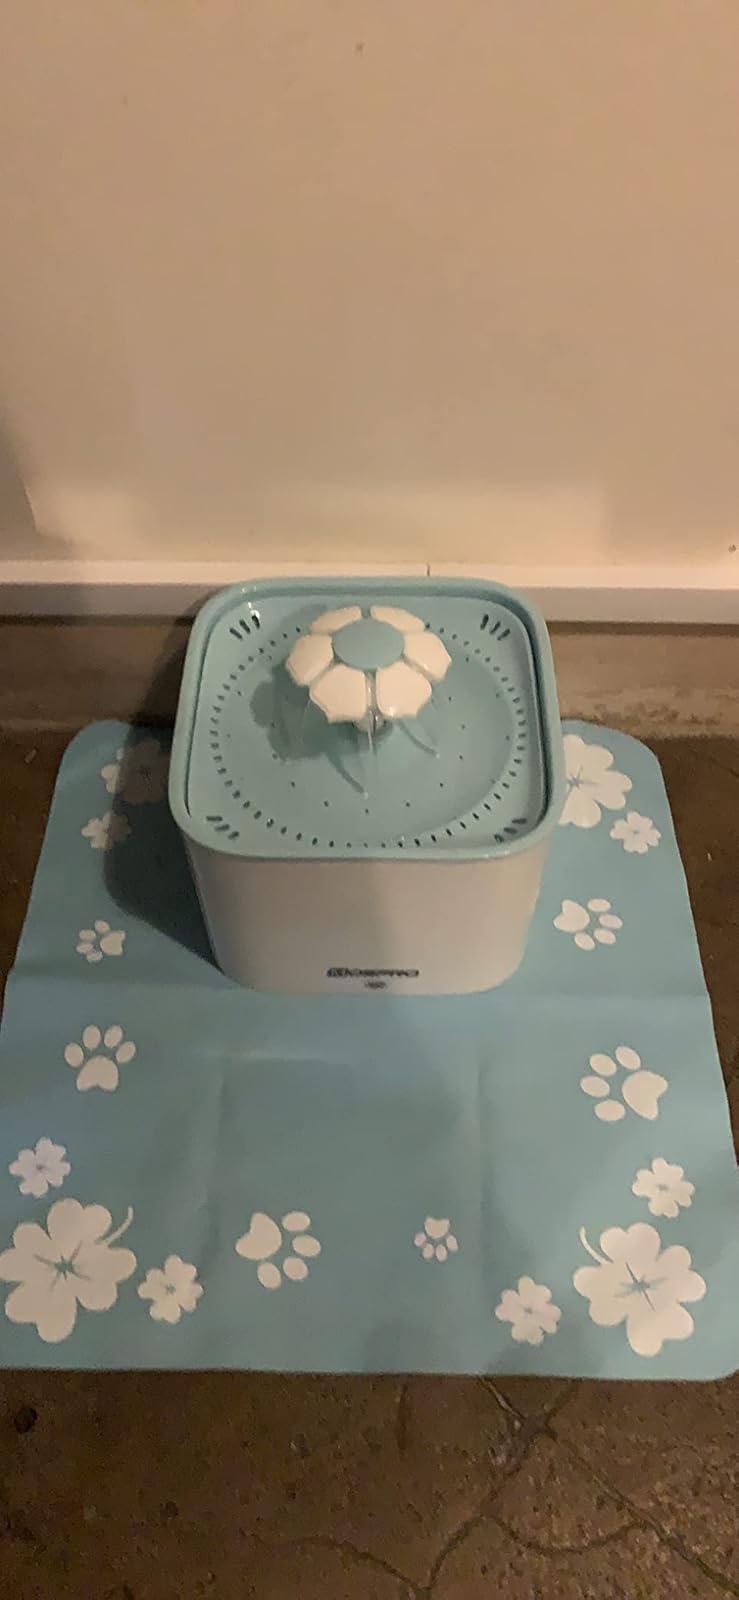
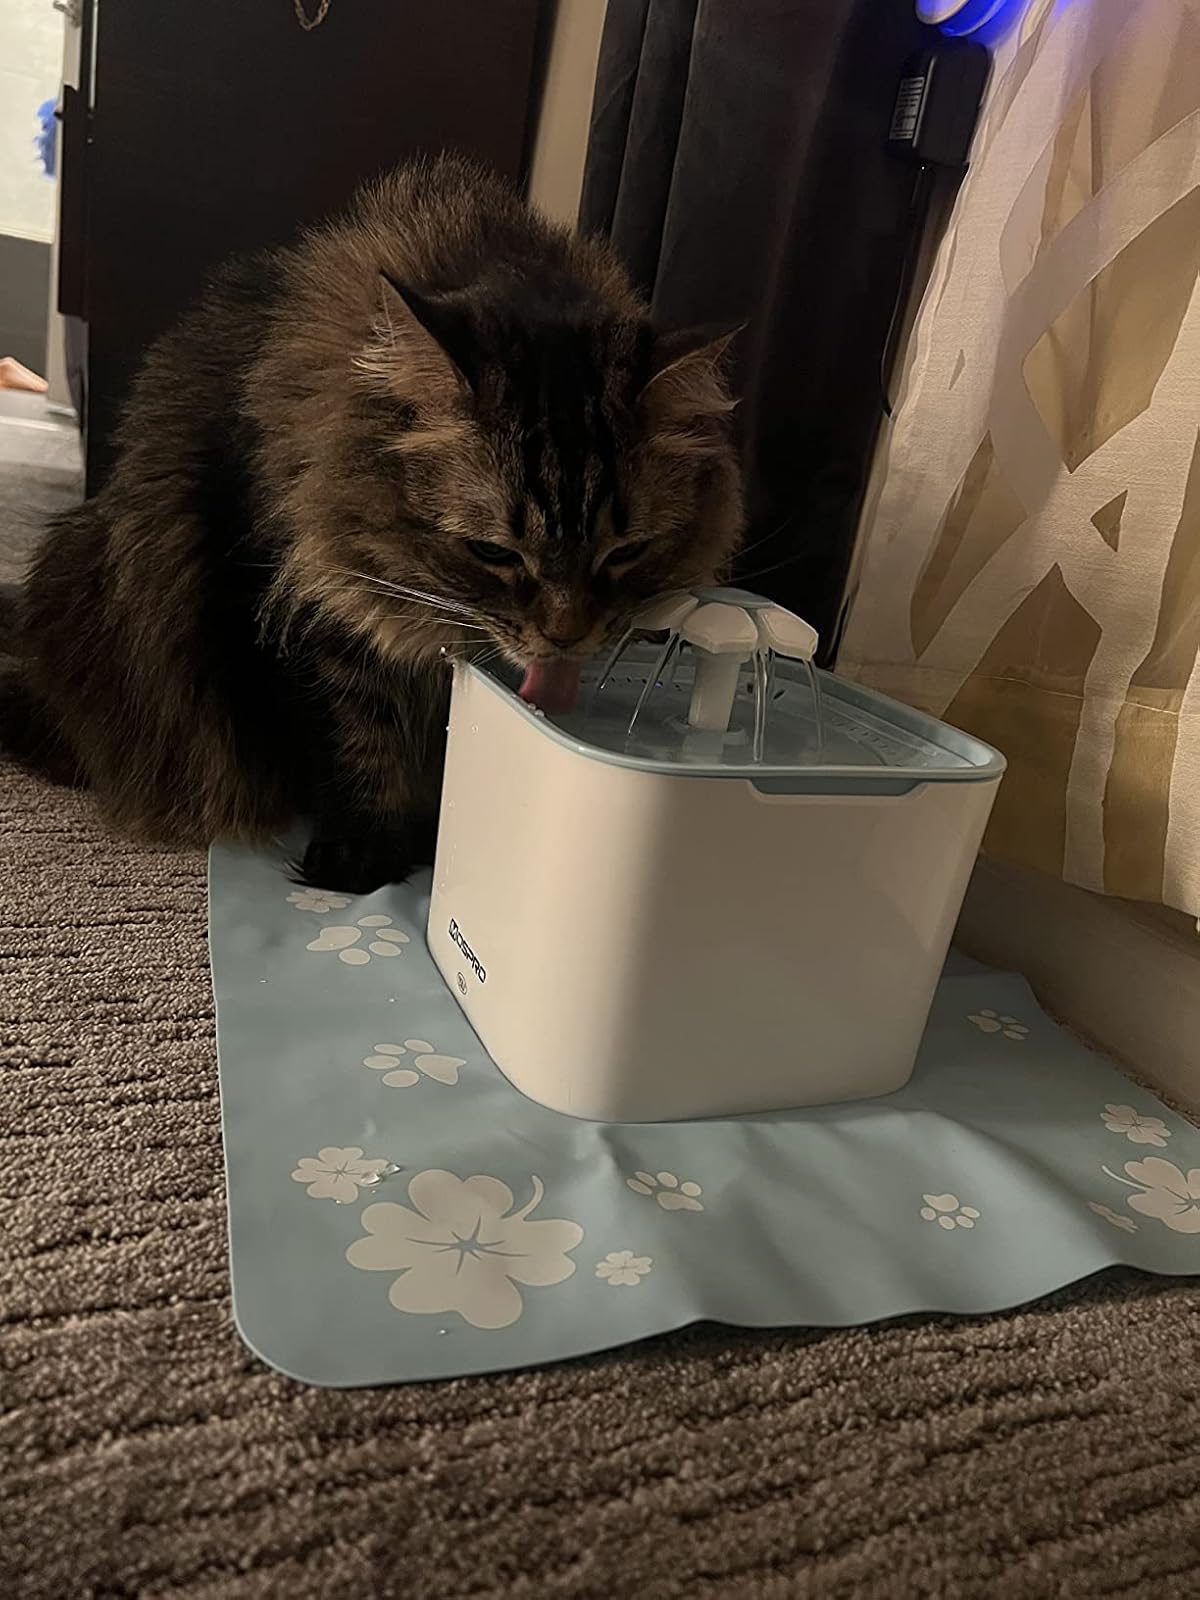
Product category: items_bowl
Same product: yes